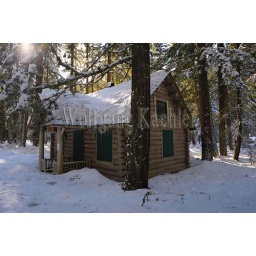
Usa, washington state, crystal mountain area, national forest information cabin in winter